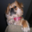
Label: dog